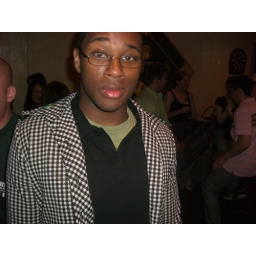
boy in a girl coat